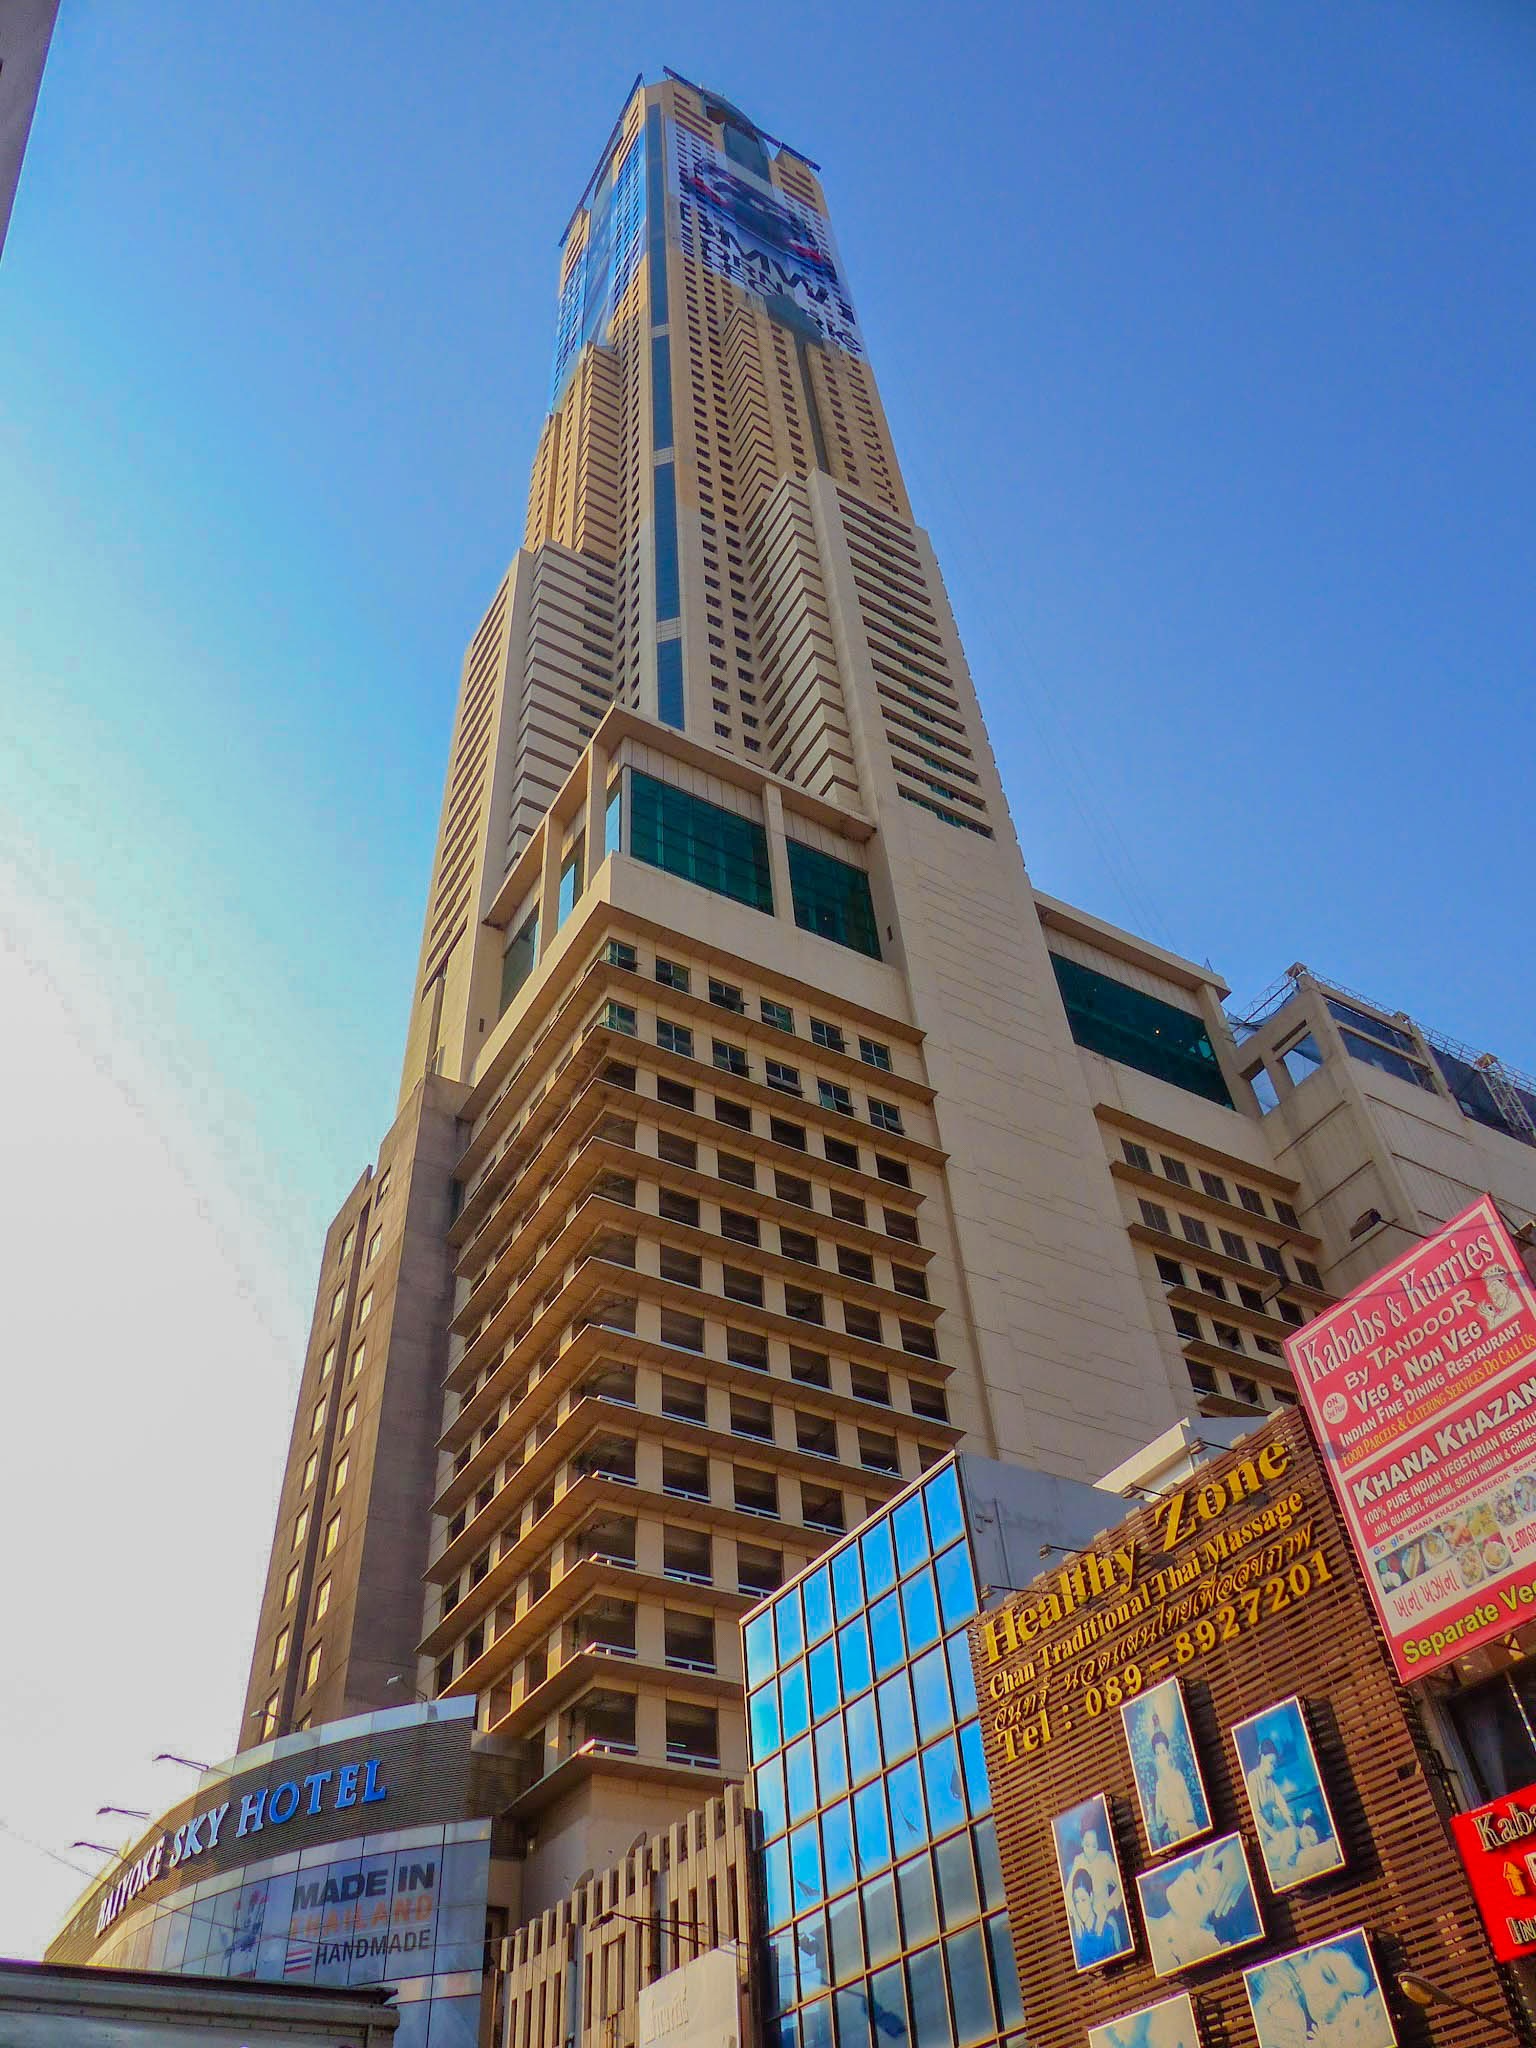
architecture, sky, building, city, skyscraper, cityscape, downtown, tower, landmark, facade, tourism, tower block, metropolis, condominium, neighbourhood, gratte ciel, urban area, metropolitan area